Ralph Forbes

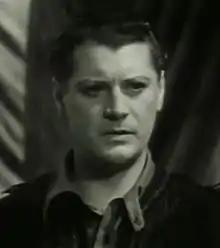
Forbes in "Daniel Boone" (1936)

Ralph Forbes (born Ralph Forbes Taylor; 30 September 1904 – 31 March 1951) was an English film and stage actor active in Britain and the United States.